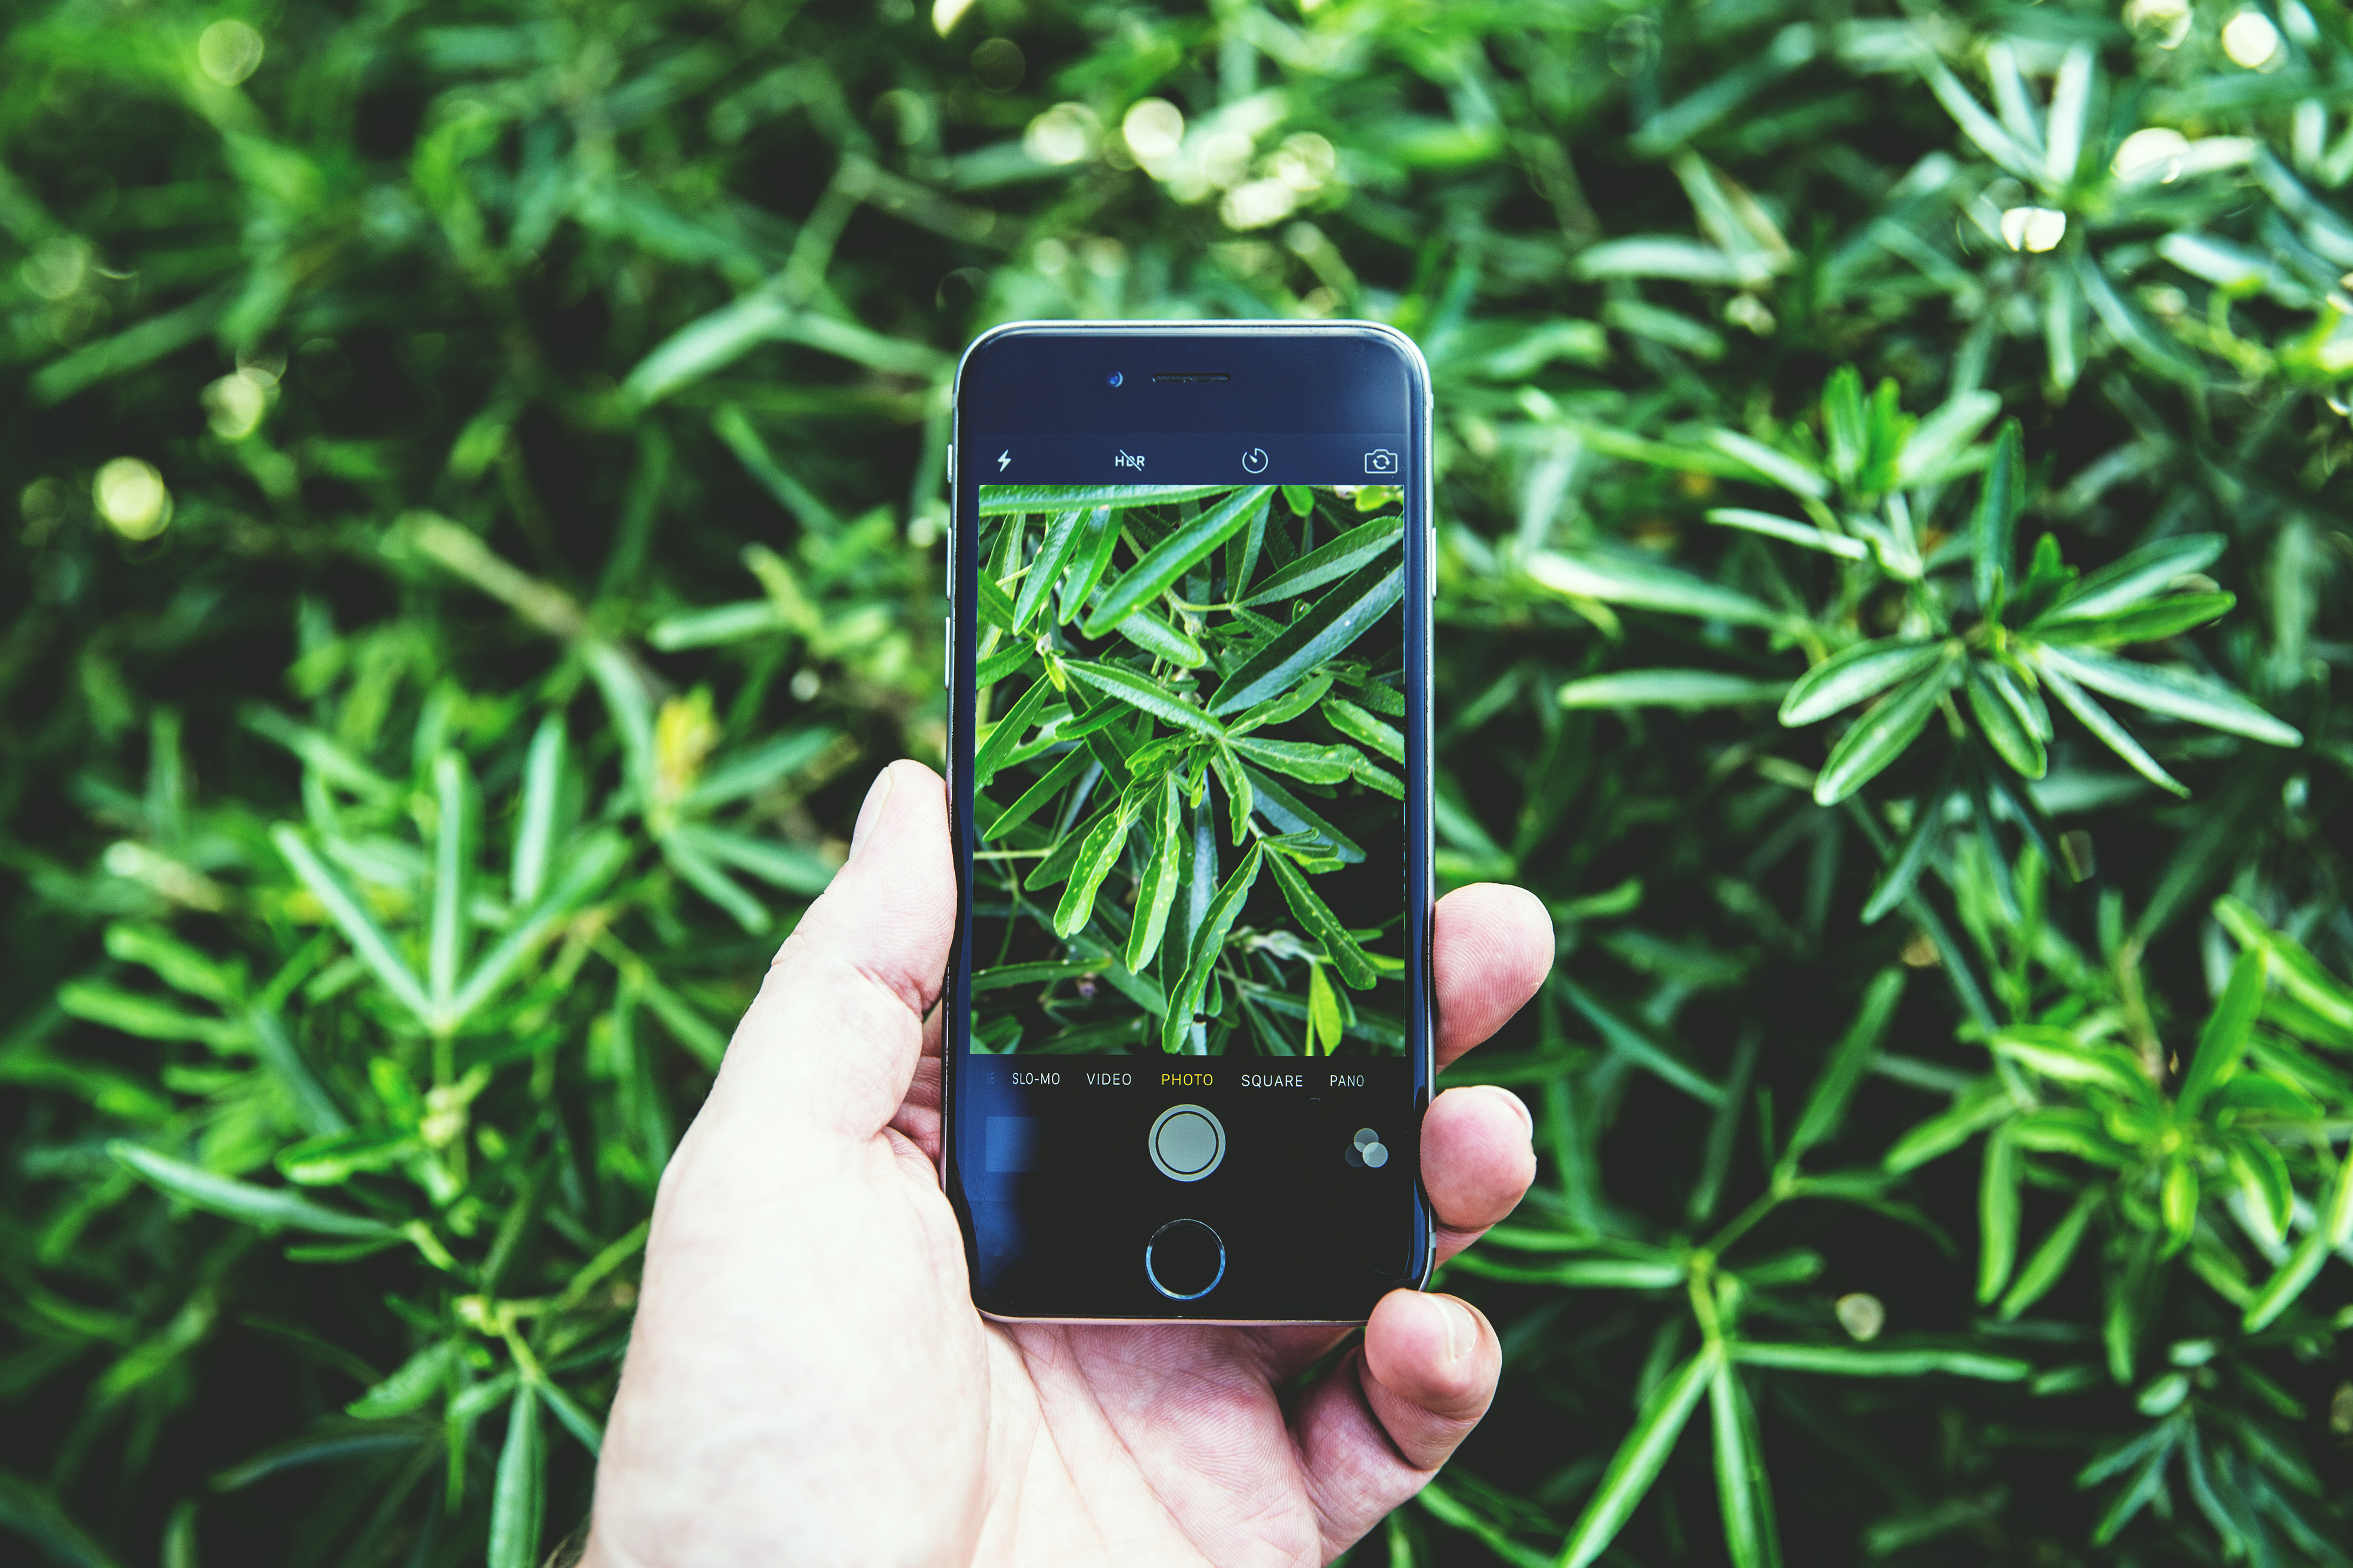
green, grass, leaf, gadget, plant, mobile phone, hand, technology, grass family, tree, electronic device, finger, portable communications device, soil, communication device, herb, smartphone, pine family, conifer, electronics, hemp family, pine, weed, feature phone